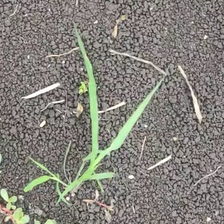
Weed species: Digitaria_SP_(Digitaria Sanguinalis )